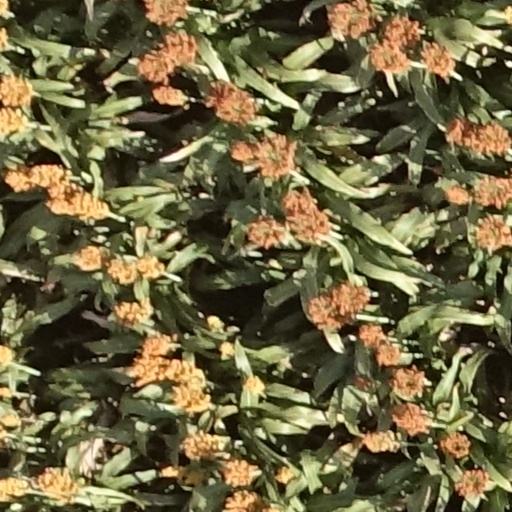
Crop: sorghum